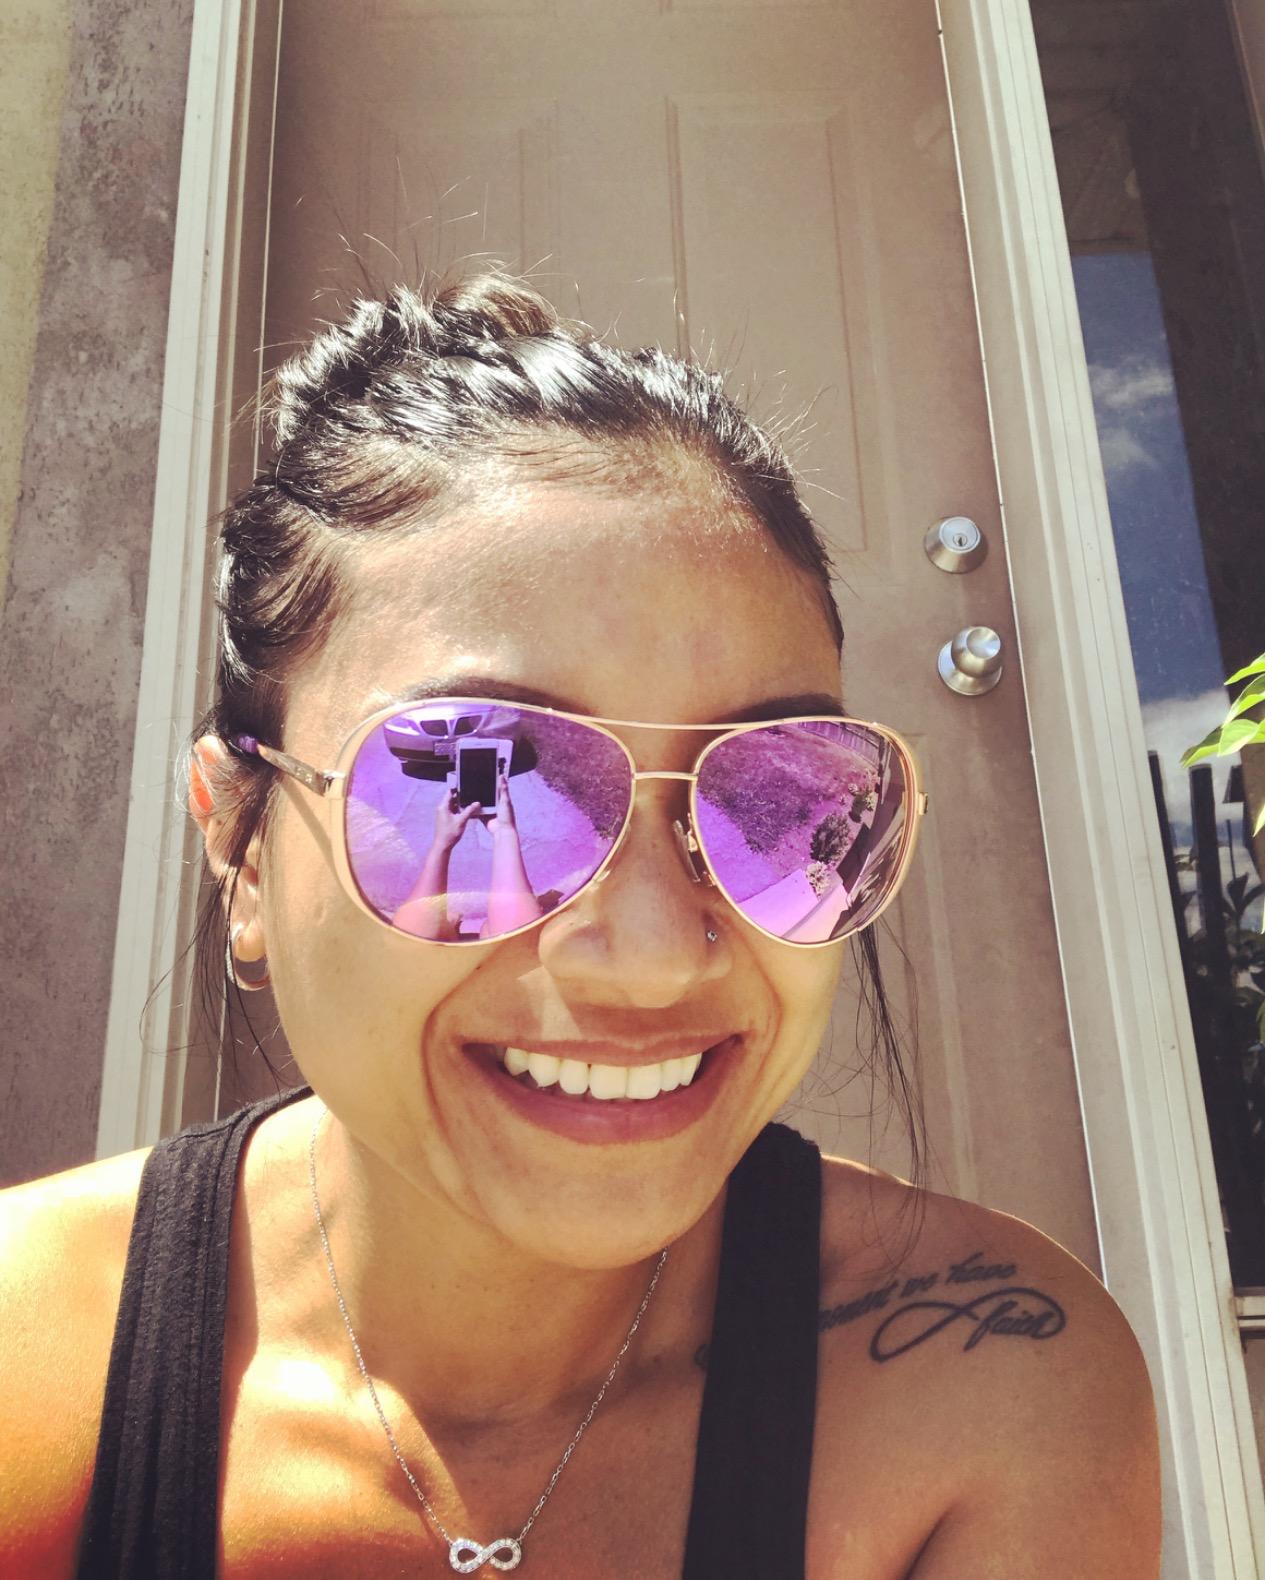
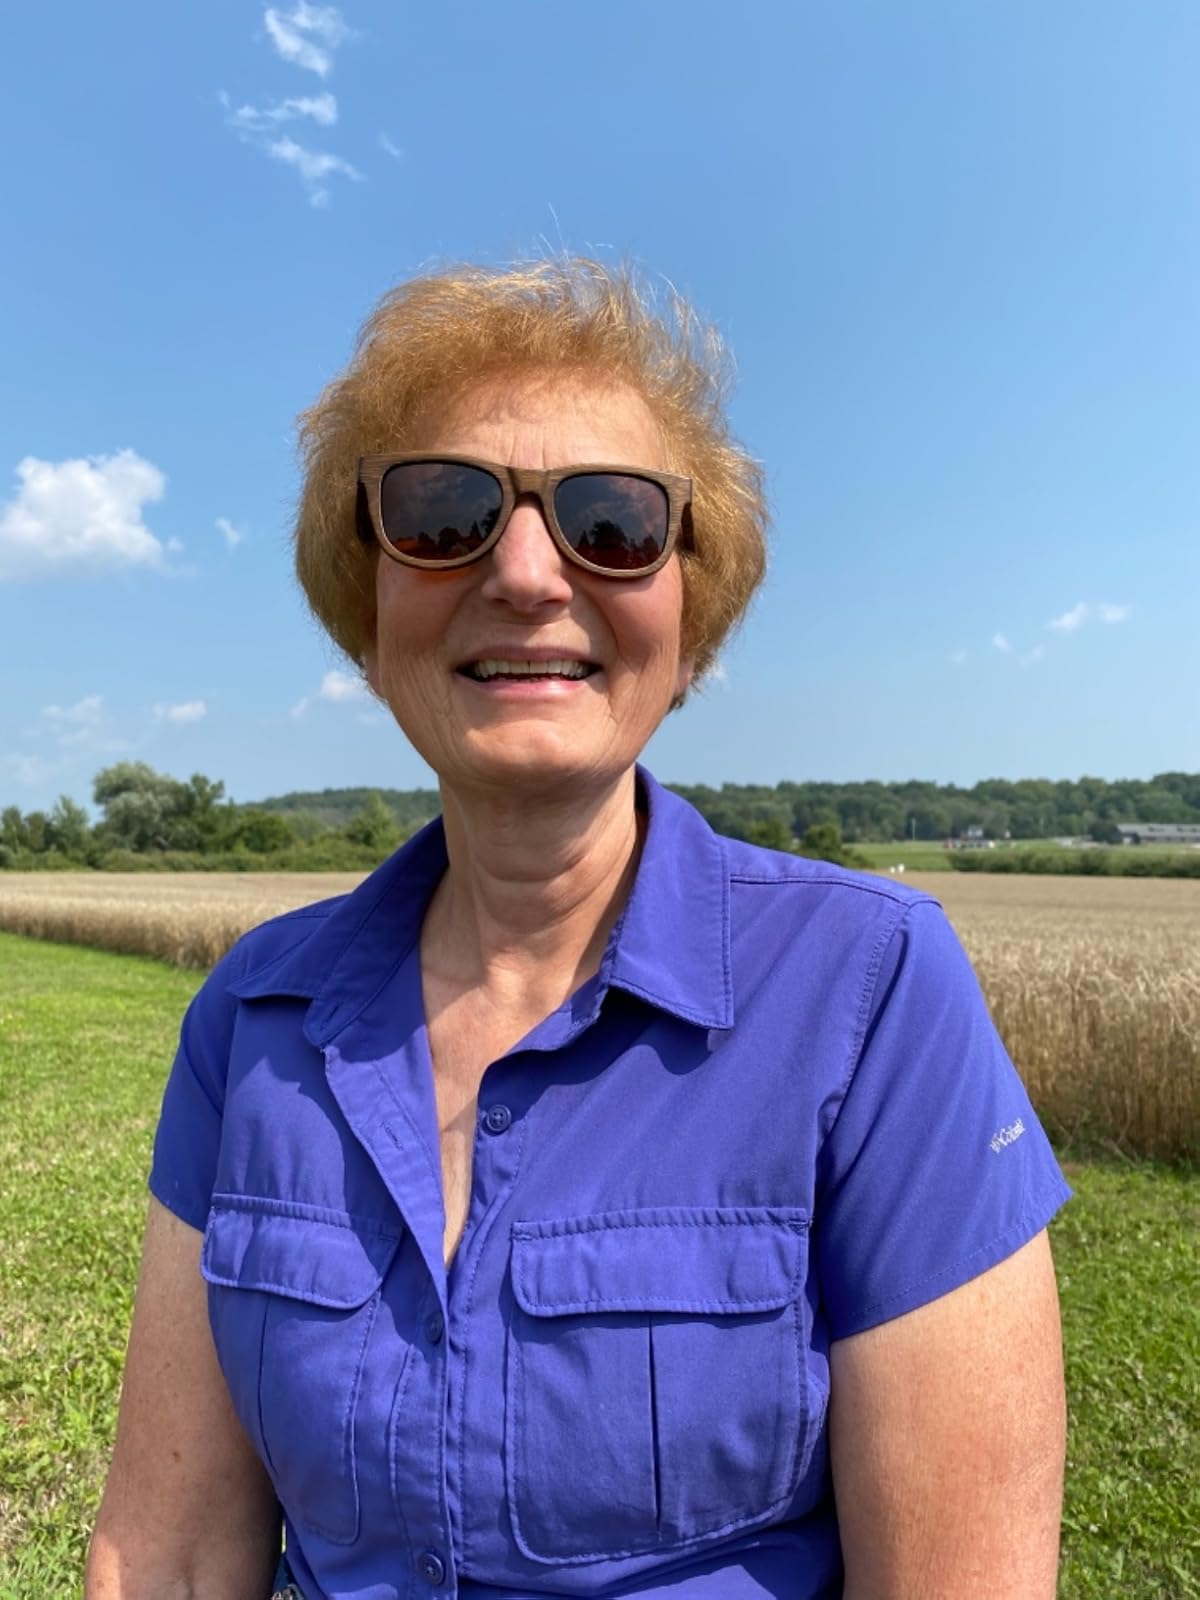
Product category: accessories_sunglasses
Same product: no